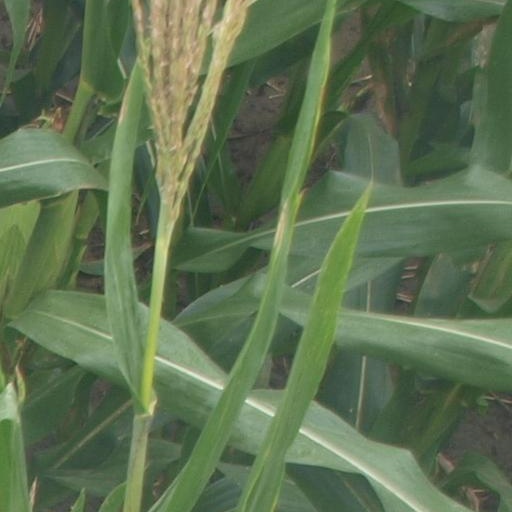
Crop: maize; corn